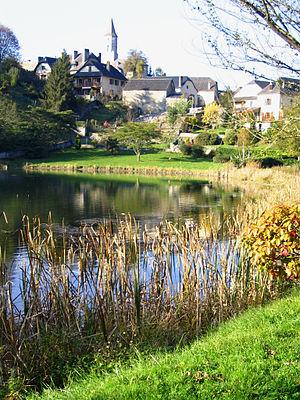
Castet est une commune française, située dans le département des Pyrénées-Atlantiques en région Nouvelle-Aquitaine.
La Lau ou Lalau ou gave d'Ossau est un ruisseau du département des Pyrénées-Atlantiques, en région Nouvelle-Aquitaine et un affluent droit du gave d'Ossau, donc un sous-affluent de l'Adour par le gave d'Oloron et le gave de Pau.
Le lac de Castet est un lac de barrage français des Pyrénées, dans le département des Pyrénées-Atlantiques et la région Nouvelle-Aquitaine, à proximité du village de Castet, en vallée d'Ossau.